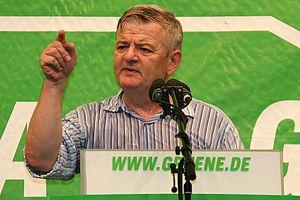
Le nom de personne en hongrois se présente sous la forme du nom de filiation suivi du postnom. Cette terminologie de « postnom » retranscrit l'usage de placer le nom individuel après le nom de filiation. Cet usage est également présent dans d'autres langues non indo-européennes, le japonais par exemple.